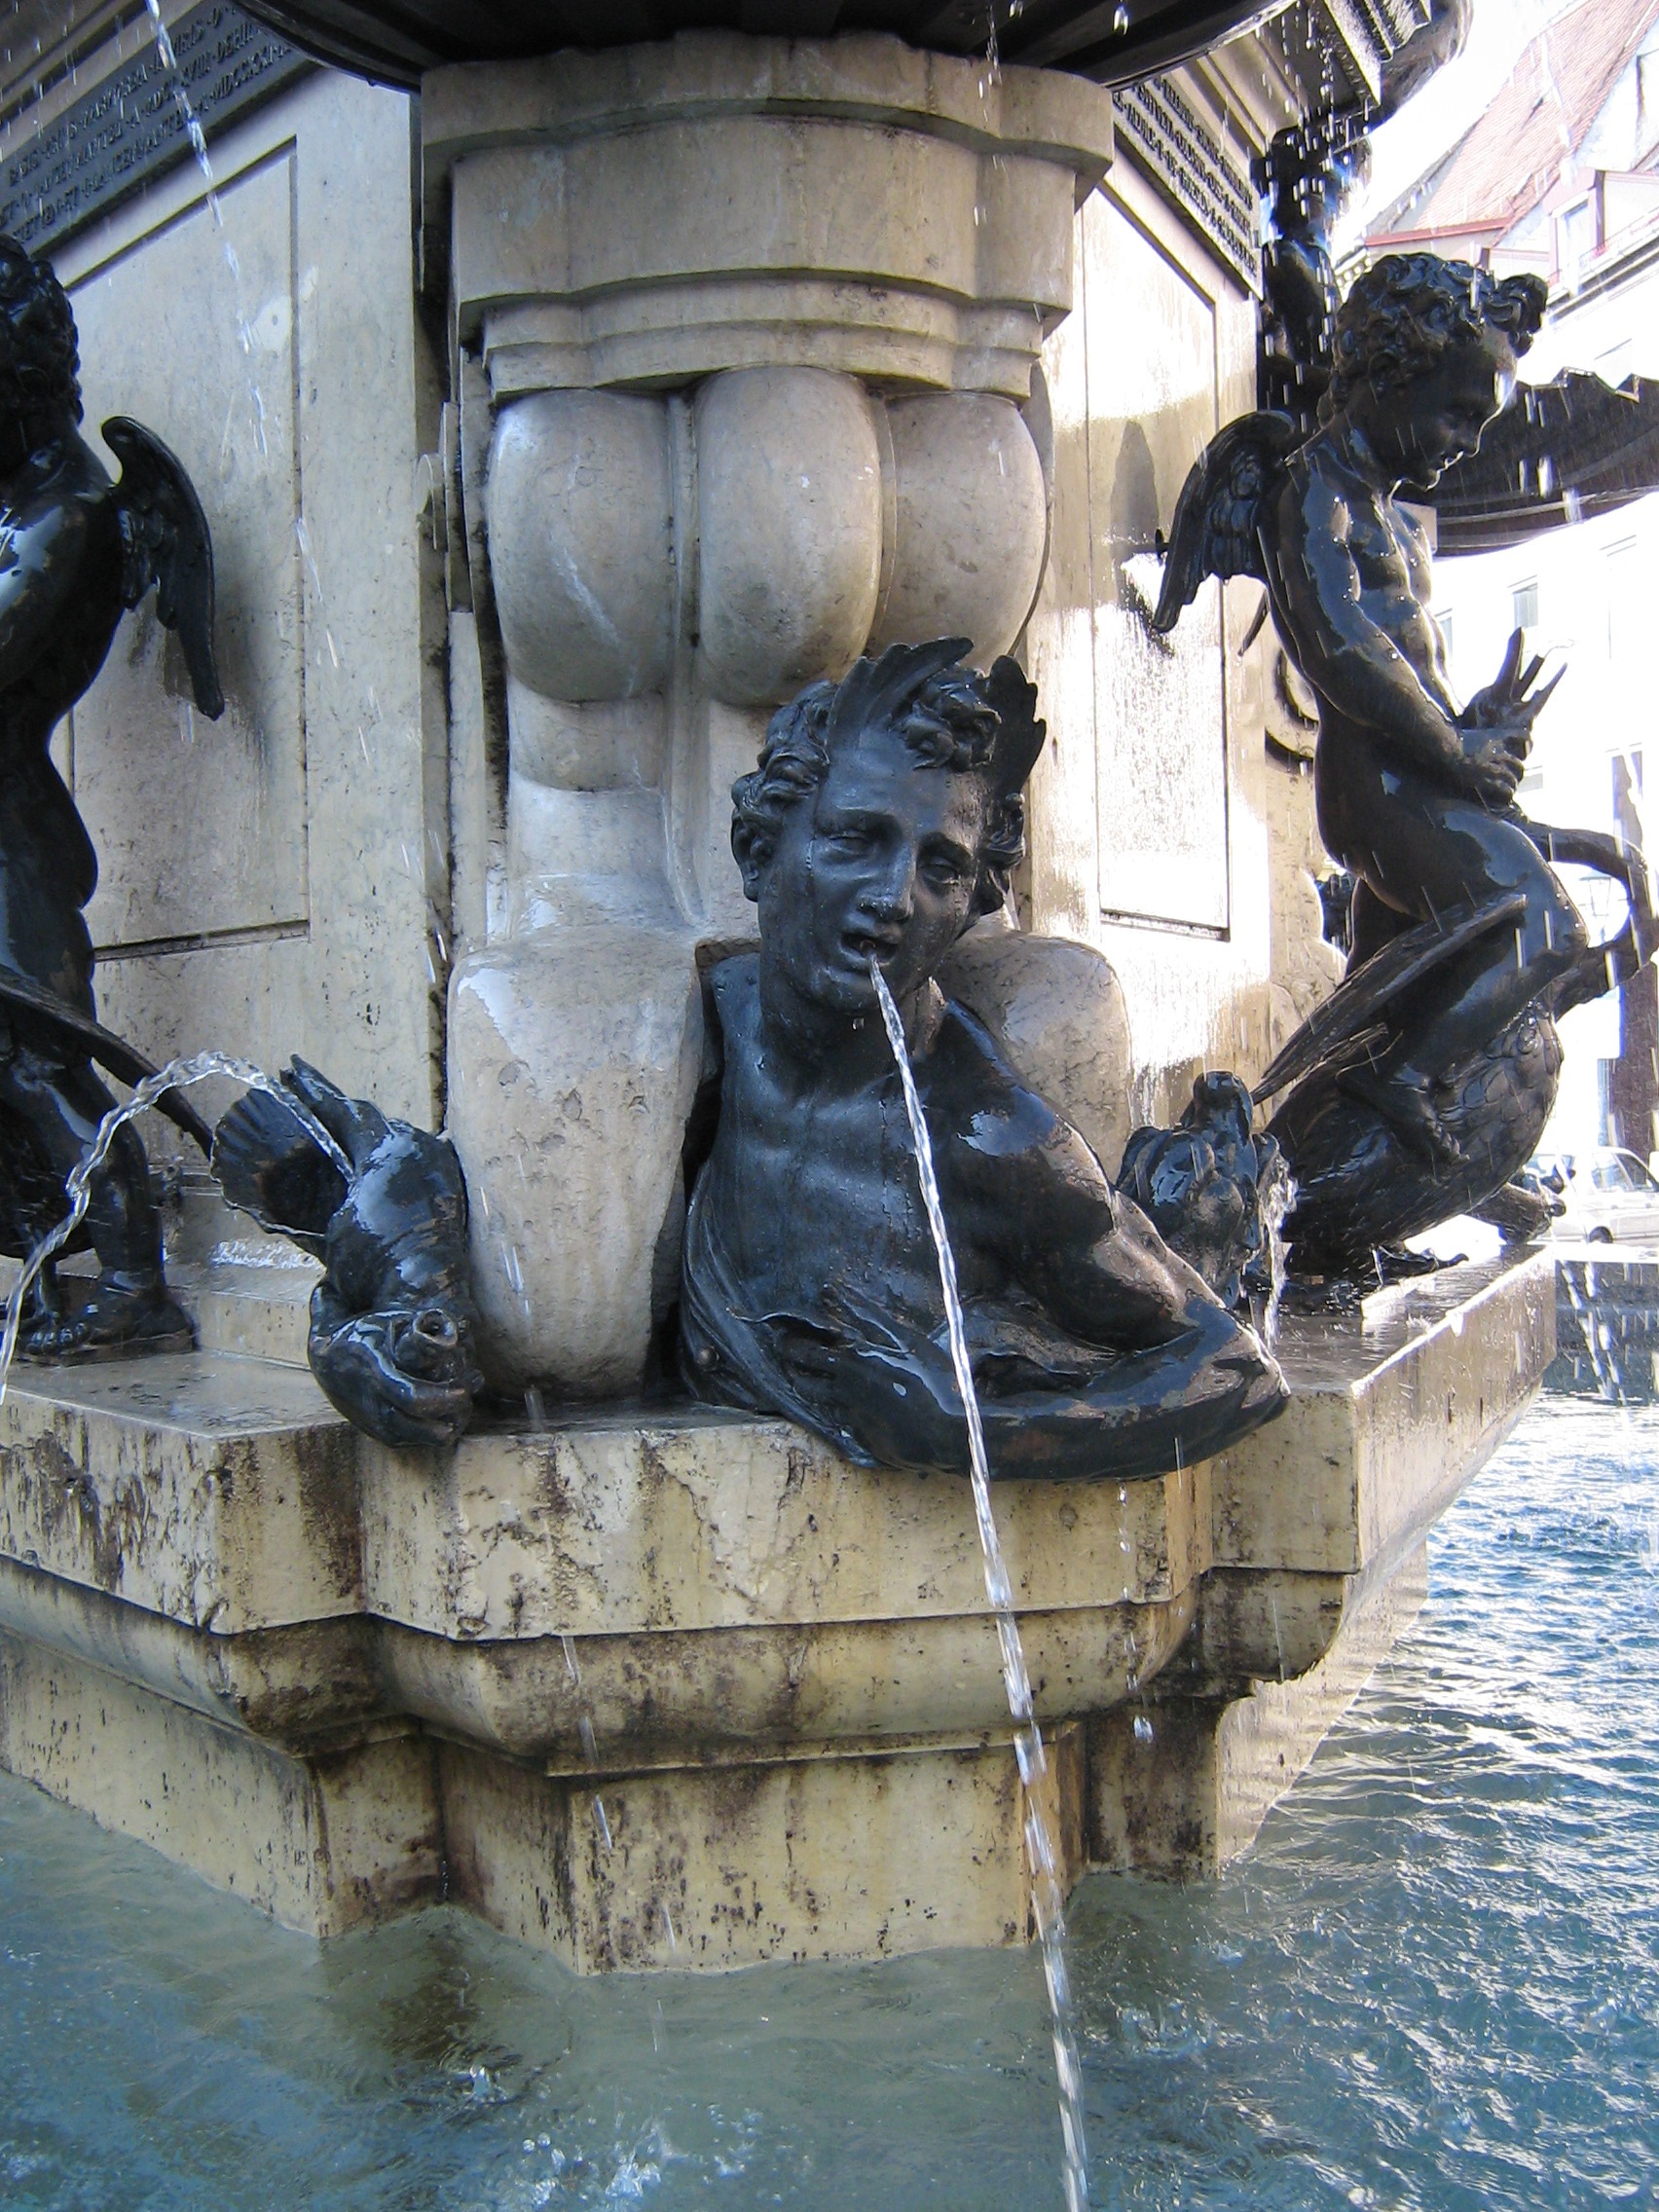
water, statue, flow, vehicle, sculpture, art, figure, fountain, bavaria, water feature, augsburg, water games, fountain city, well water, hercules fountain